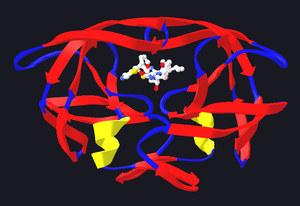
Un inhibiteur enzymatique est une substance se liant à une enzyme et qui en diminue l'activité. Un inhibiteur peut empêcher la fixation du substrat sur le site actif en se fixant à sa place, ou provoquer une déformation de l'enzyme qui rend celle-ci inactive. L'inhibition des enzymes joue un rôle important dans le contrôle des mécanismes biologiques, et notamment dans la régulation des voies métaboliques. Puisque l'inhibition d'une enzyme peut tuer un pathogène ou corriger un déséquilibre métabolique, des applications existent dans de nombreux autres domaines : beaucoup de médicaments, pesticides ou insecticides sont des inhibiteurs enzymatiques. En enzymologie, les inhibiteurs sont très utilisés pour déterminer le mécanisme d'action d'une enzyme. Toutes les molécules ou ligands se liant à une enzyme ne sont pas des inhibiteurs, les activateurs enzymatiques existent également et accroissent l'activité de l'enzyme.